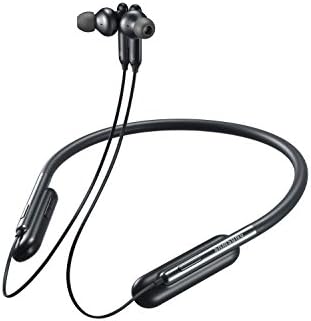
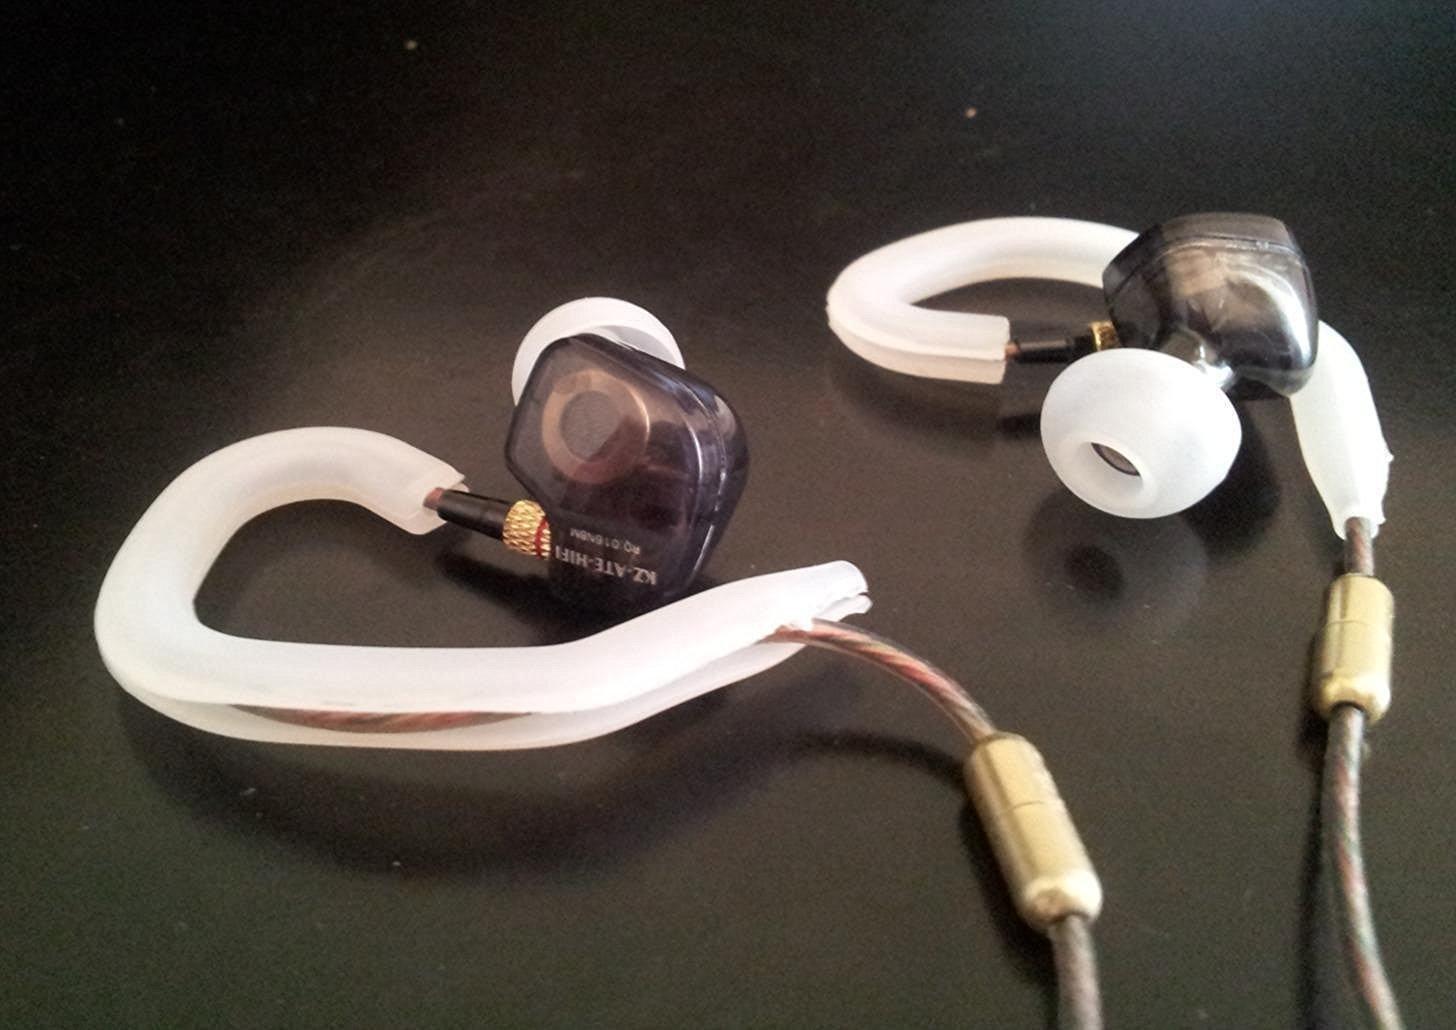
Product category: headphones
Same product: no